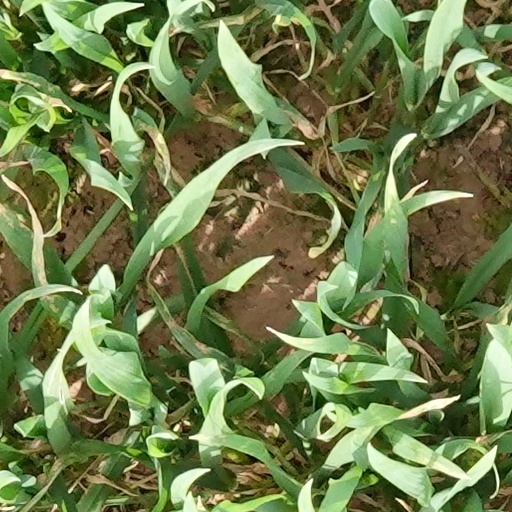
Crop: wheat